Barikot

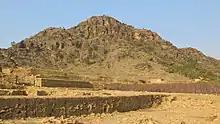
City of Barikot in the foreground, and the remains of the Bazira fortress are on top of the Ghundai Hill.

After the abandonment, the beginning of the city can be traced back archaeologically to Macrophase 2a1, between 600 and 500 BC, a pre-Achaemenid phase, attested poorly in finds and pottery, featuring "only a badly preserved stretch of a wall with evidence of a passageway marked by wheel traces."